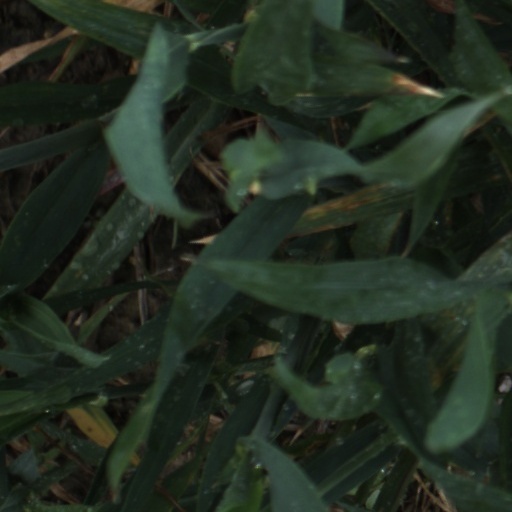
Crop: wheat